Guglielmo Marconi

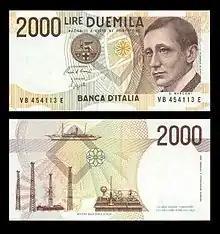
Italian lira banknote, 1990 issue

Over the years, the Marconi companies gained a reputation for being technically conservative, in particular by continuing to use inefficient spark-transmitter technology, which could be used only for radio-telegraph operations, long after it was apparent that the future of radio communication lay with continuous-wave transmissions which were more efficient and could be used for audio transmissions. Somewhat belatedly, the company did begin significant work with continuous-wave equipment beginning in 1915, after the introduction of the oscillating vacuum tube (valve). The New Street Works factory in Chelmsford was the location for the first entertainment radio broadcasts in the United Kingdom in 1920, employing a vacuum tube transmitter and featuring Dame Nellie Melba. In 1922, regular entertainment broadcasts commenced from the Marconi Research Centre at Great Baddow, forming the prelude to the BBC, and he spoke of the close association of aviation and wireless telephony in that same year at a private gathering with Florence Tyzack Parbury, and even spoke of interplanetary wireless communication. In 1924, the Marconi Company co-established the Unione Radiofonica Italiana (now RAI).